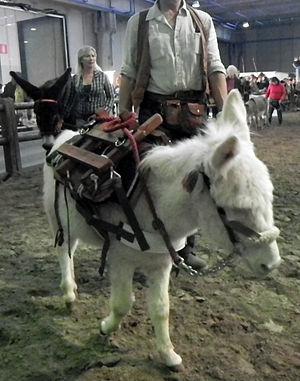
L'âne ragusano ou âne de la province de Raguse, nommé asino ragusano en italien, est une race d’âne italienne originaire de Sicile, et plus précisément de la province de Raguse. C'est un âne de taille moyenne à la robe bai foncé. Il est utilisé pour le bât et l'attelage mais il est également reconnu en Italie pour sa production mulassière. Reconnue par le Ministère de l'Agriculture en 1953, la race est gérée par l'lstituto di Incremento Ippico di Catania.